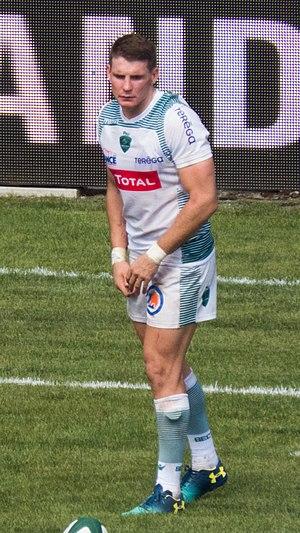
Colin Slade, né le 10 octobre 1987 à Christchurch, est un joueur néo-zélandais de rugby à XV évoluant au poste de demi d'ouverture. International néo-zélandais, il remporte avec les All Blacks deux titres de champion du monde, en 2011 et 2015.